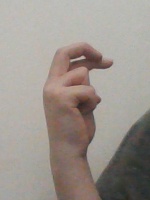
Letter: zay